Siege of Saïo

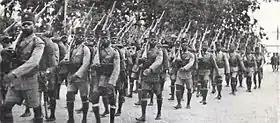
"Force Publique" soldiers leaving the Congo for Italian East Africa

Amedeo, Duke of Aosta, was appointed Viceroy and Governor-General of Italian East Africa in November 1937, with a headquarters in Addis Ababa, the Ethiopian capital. On 1 June 1940, as the commander in chief of the "Comando Forze Armate dell'Africa Orientale Italiana" (Italian East African Armed Forces Command) and "Generale d'Armata Aerea" (General of the Air Force), Aosta had about and Italian-born army, naval and air force personnel, available. By 1 August, mobilisation in Italian East Africa had increased that number to On 10 June, the "Regio Esercito" (Italian Royal Army) was organised in four commands, with the military forces in Ethiopia led by General Pietro Gazzera.